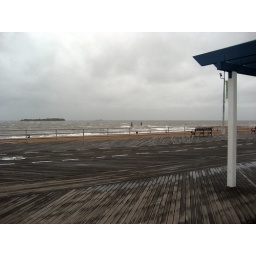
beach by my house